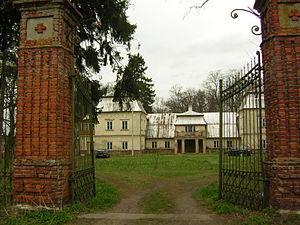
Hruszniew est un village polonais de la gmina de Platerów dans la powiat de Łosice de la voïvodie de Mazovie dans le centre-est de la Pologne.